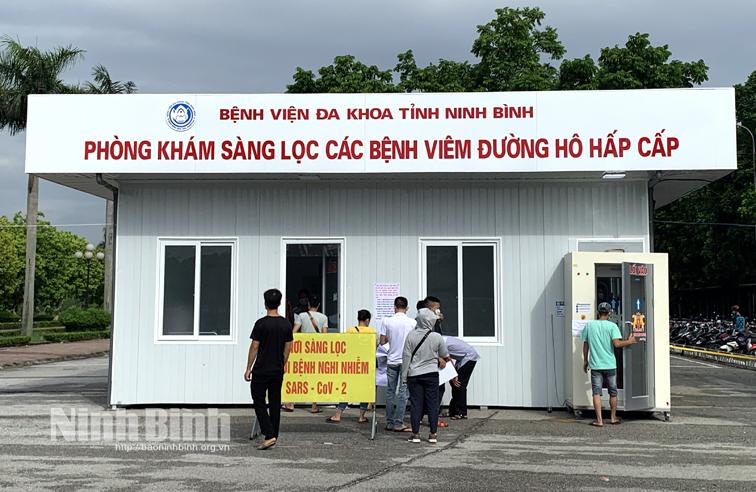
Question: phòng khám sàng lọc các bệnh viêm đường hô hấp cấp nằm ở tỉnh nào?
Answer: tỉnh ninh bình